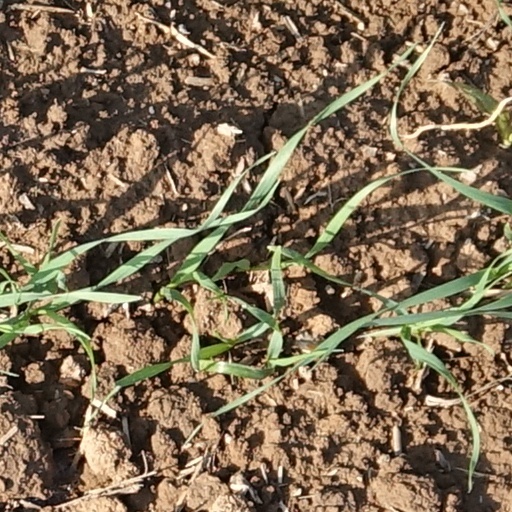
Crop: wheat